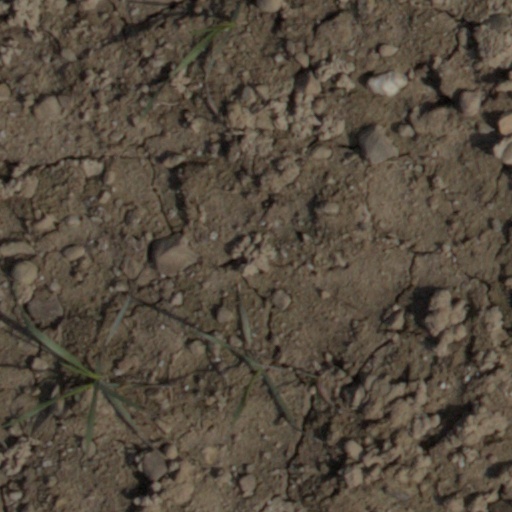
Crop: wheat